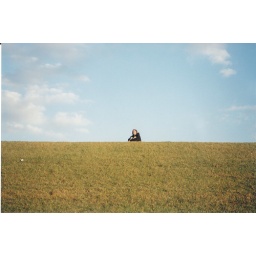
on the hill by &amp;lt;--- said bridge